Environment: real
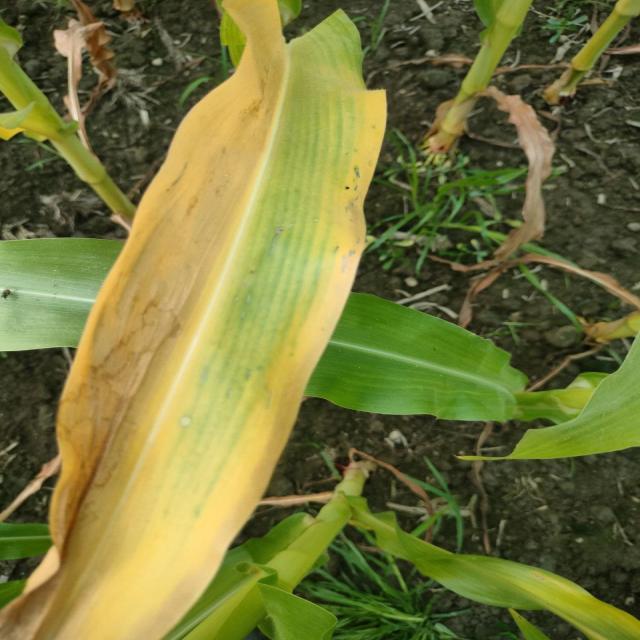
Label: potassium_deficiency